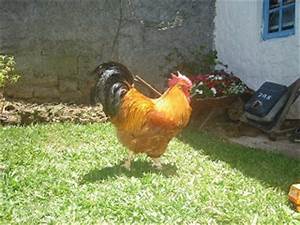
Label: gallina